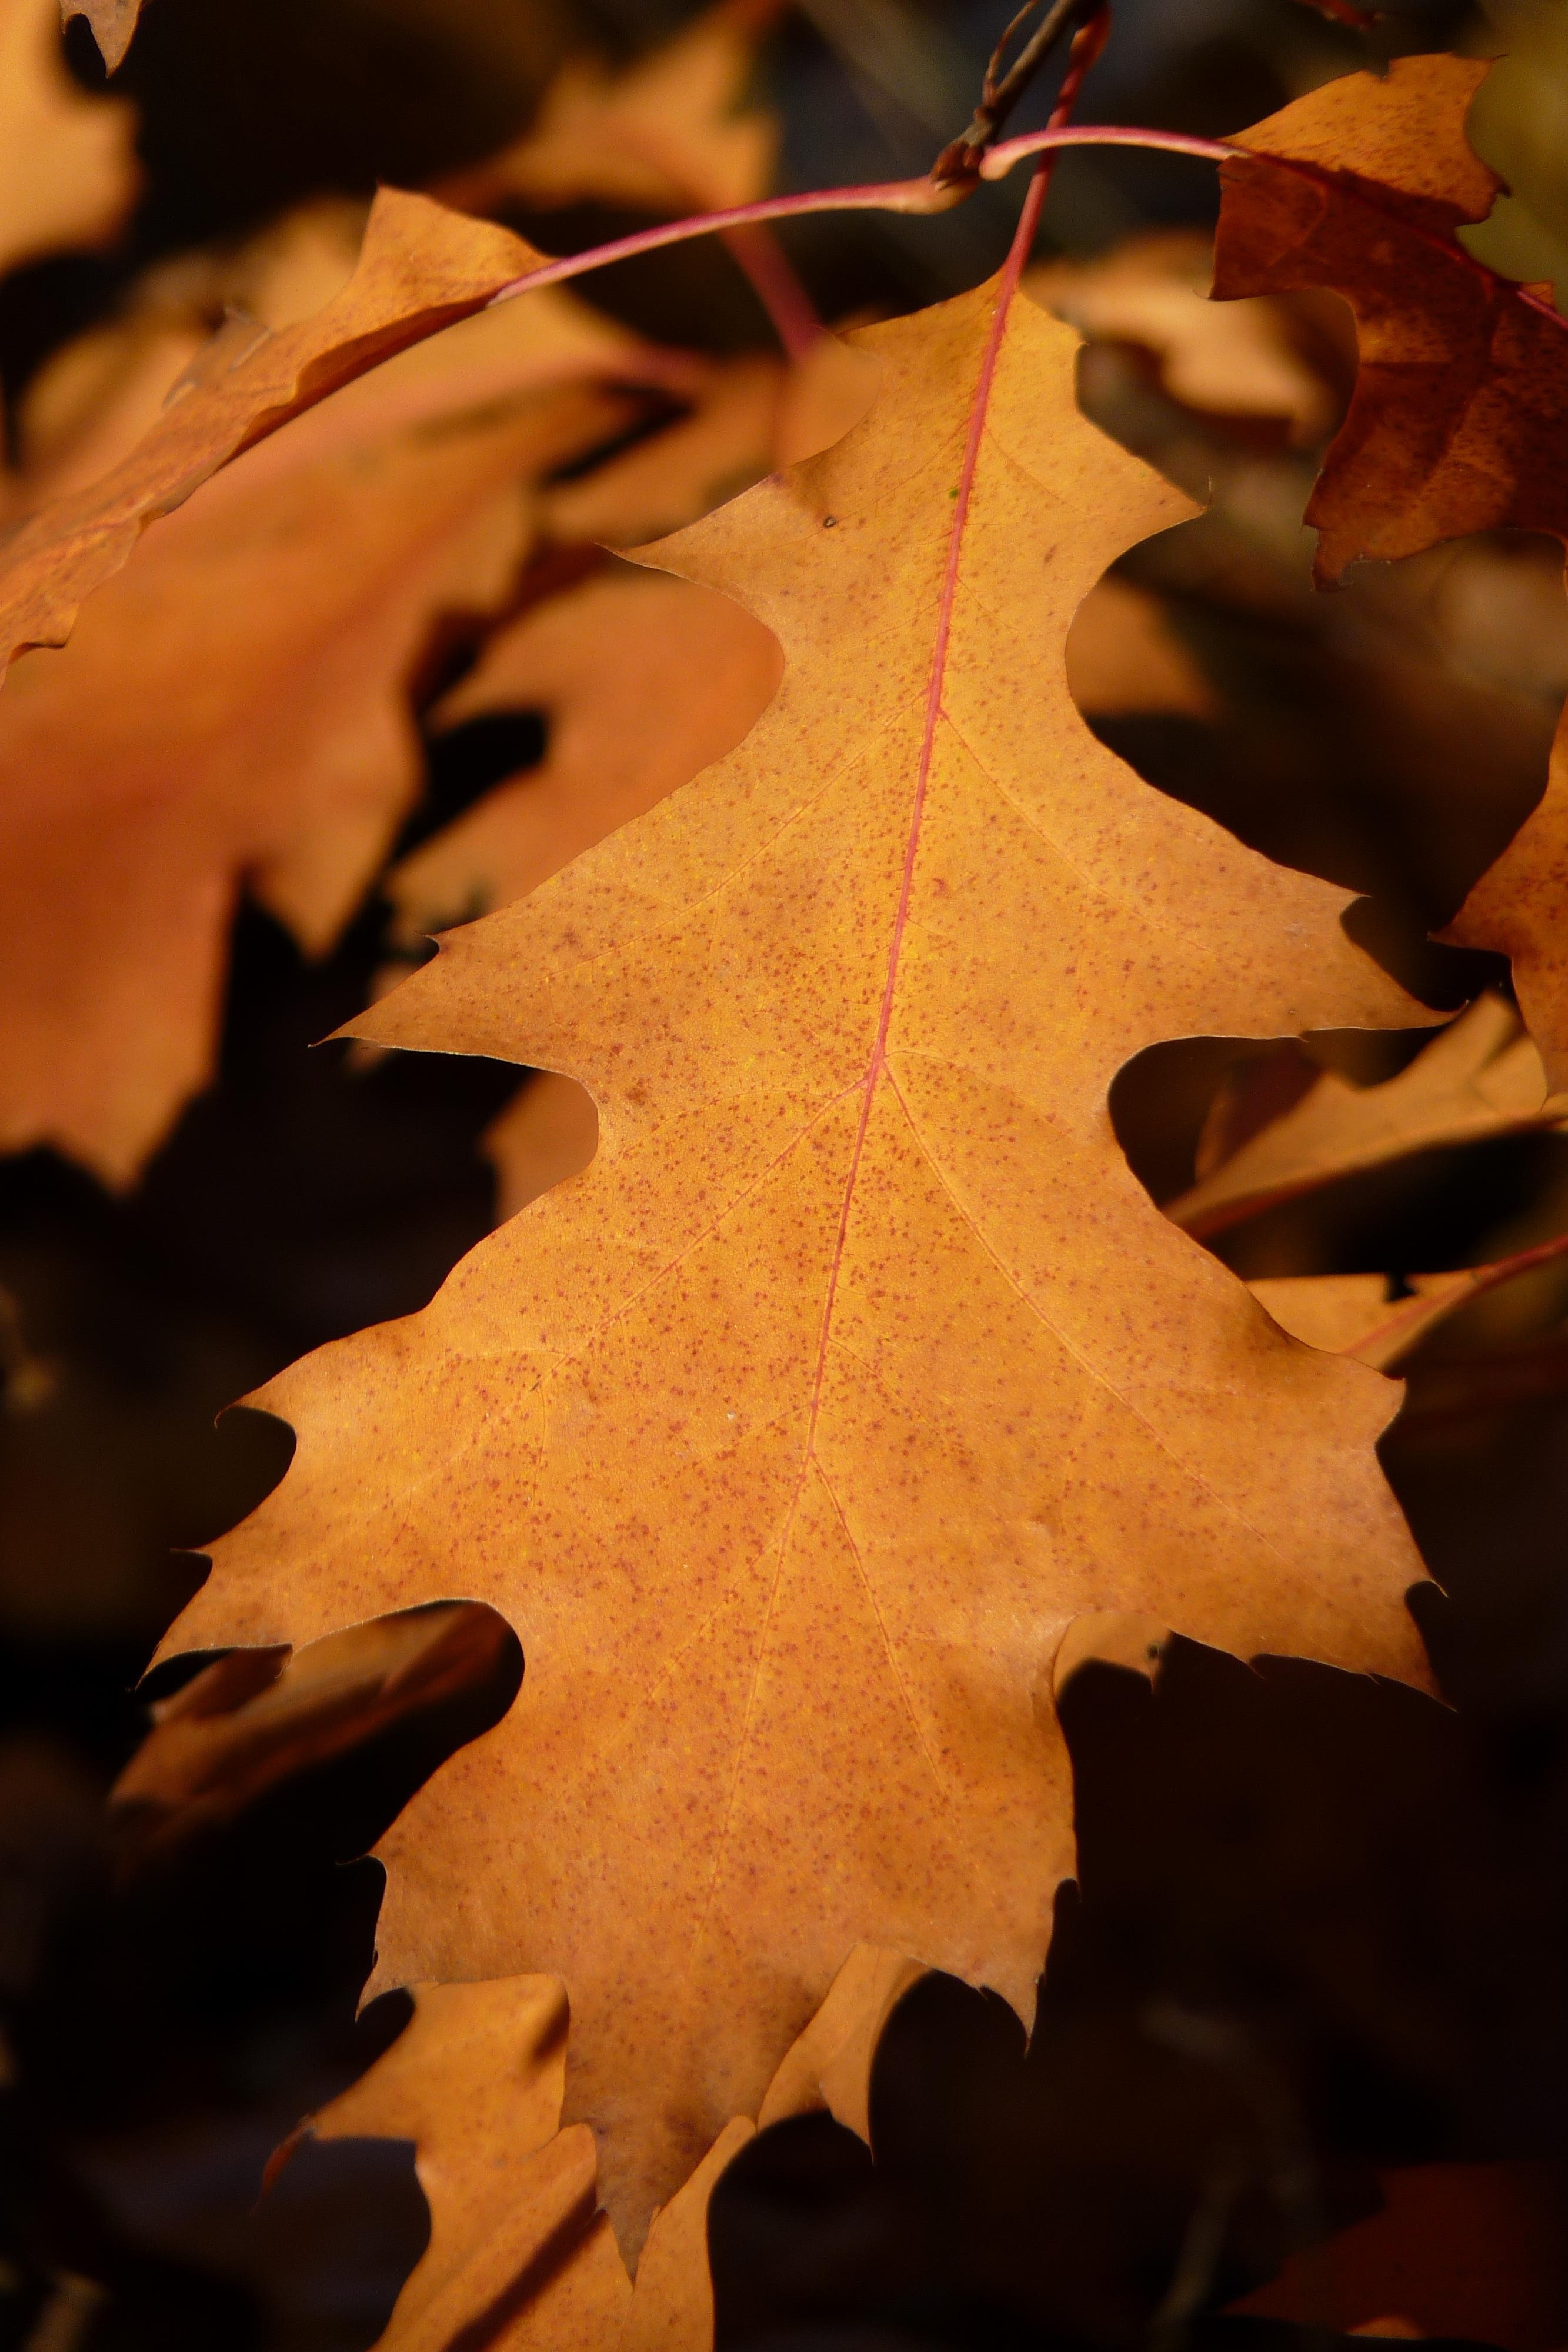
tree, forest, branch, plant, leaf, flower, petal, autumn, brown, colorful, yellow, season, maple, maple tree, maple leaf, close up, leaves, bright, fall color, golden autumn, macro photography, flowering plant, woody plant, land plant